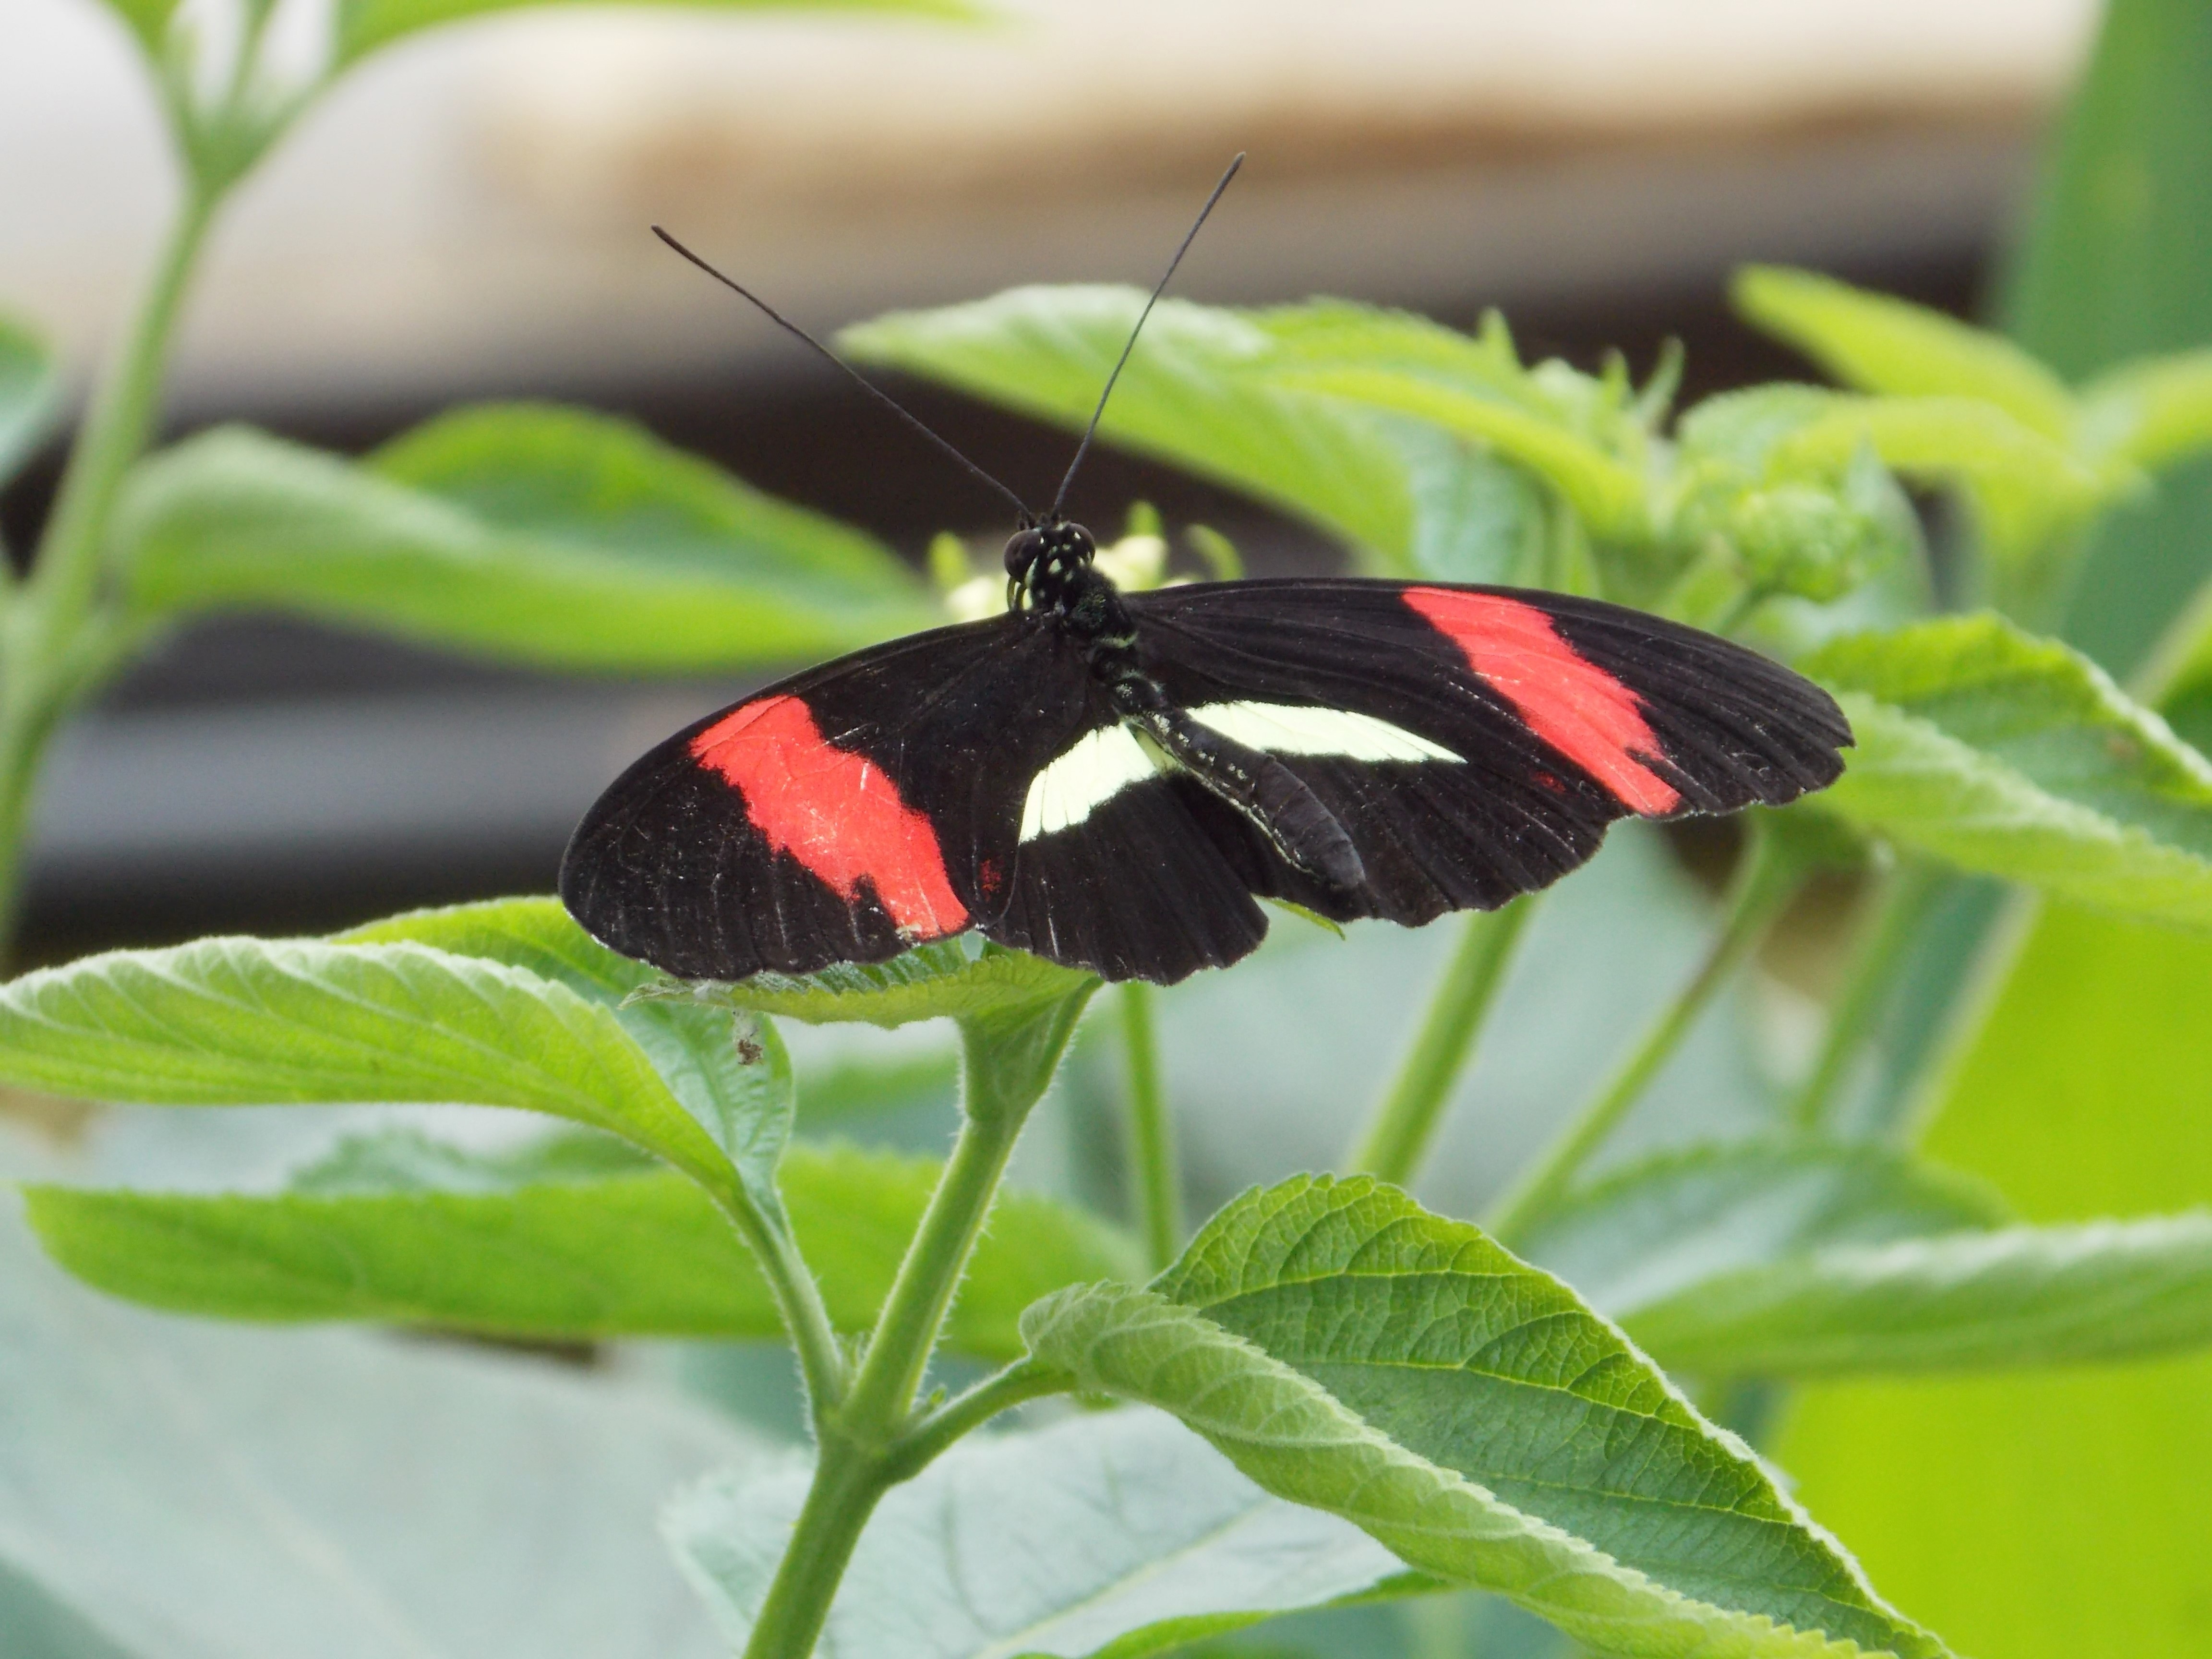
nature, flower, insect, macro, bug, butterfly, black, fauna, invertebrate, butterflies, nectar, macro photography, arthropod, pollinator, heliconian, moths and butterflies